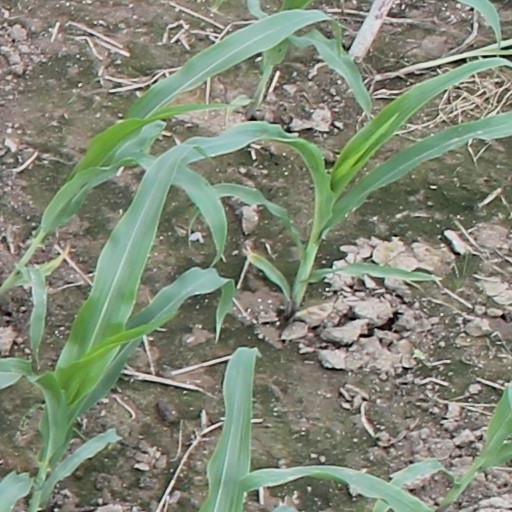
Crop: maize; corn